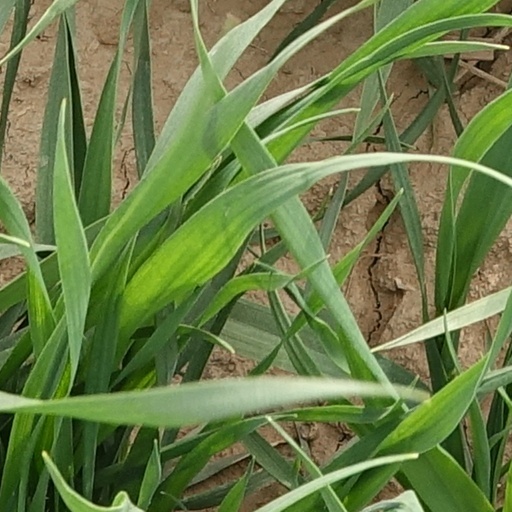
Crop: wheat